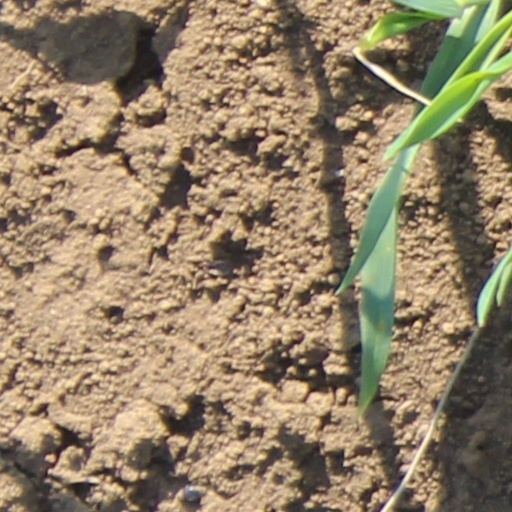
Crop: wheat